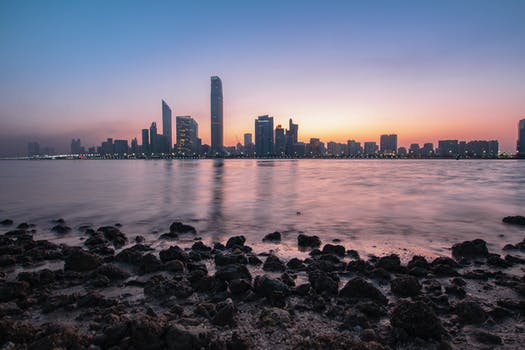
Label: No Watermark